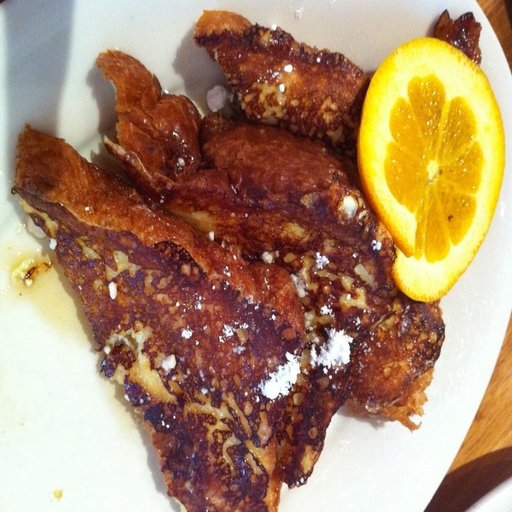
Label: french_toast